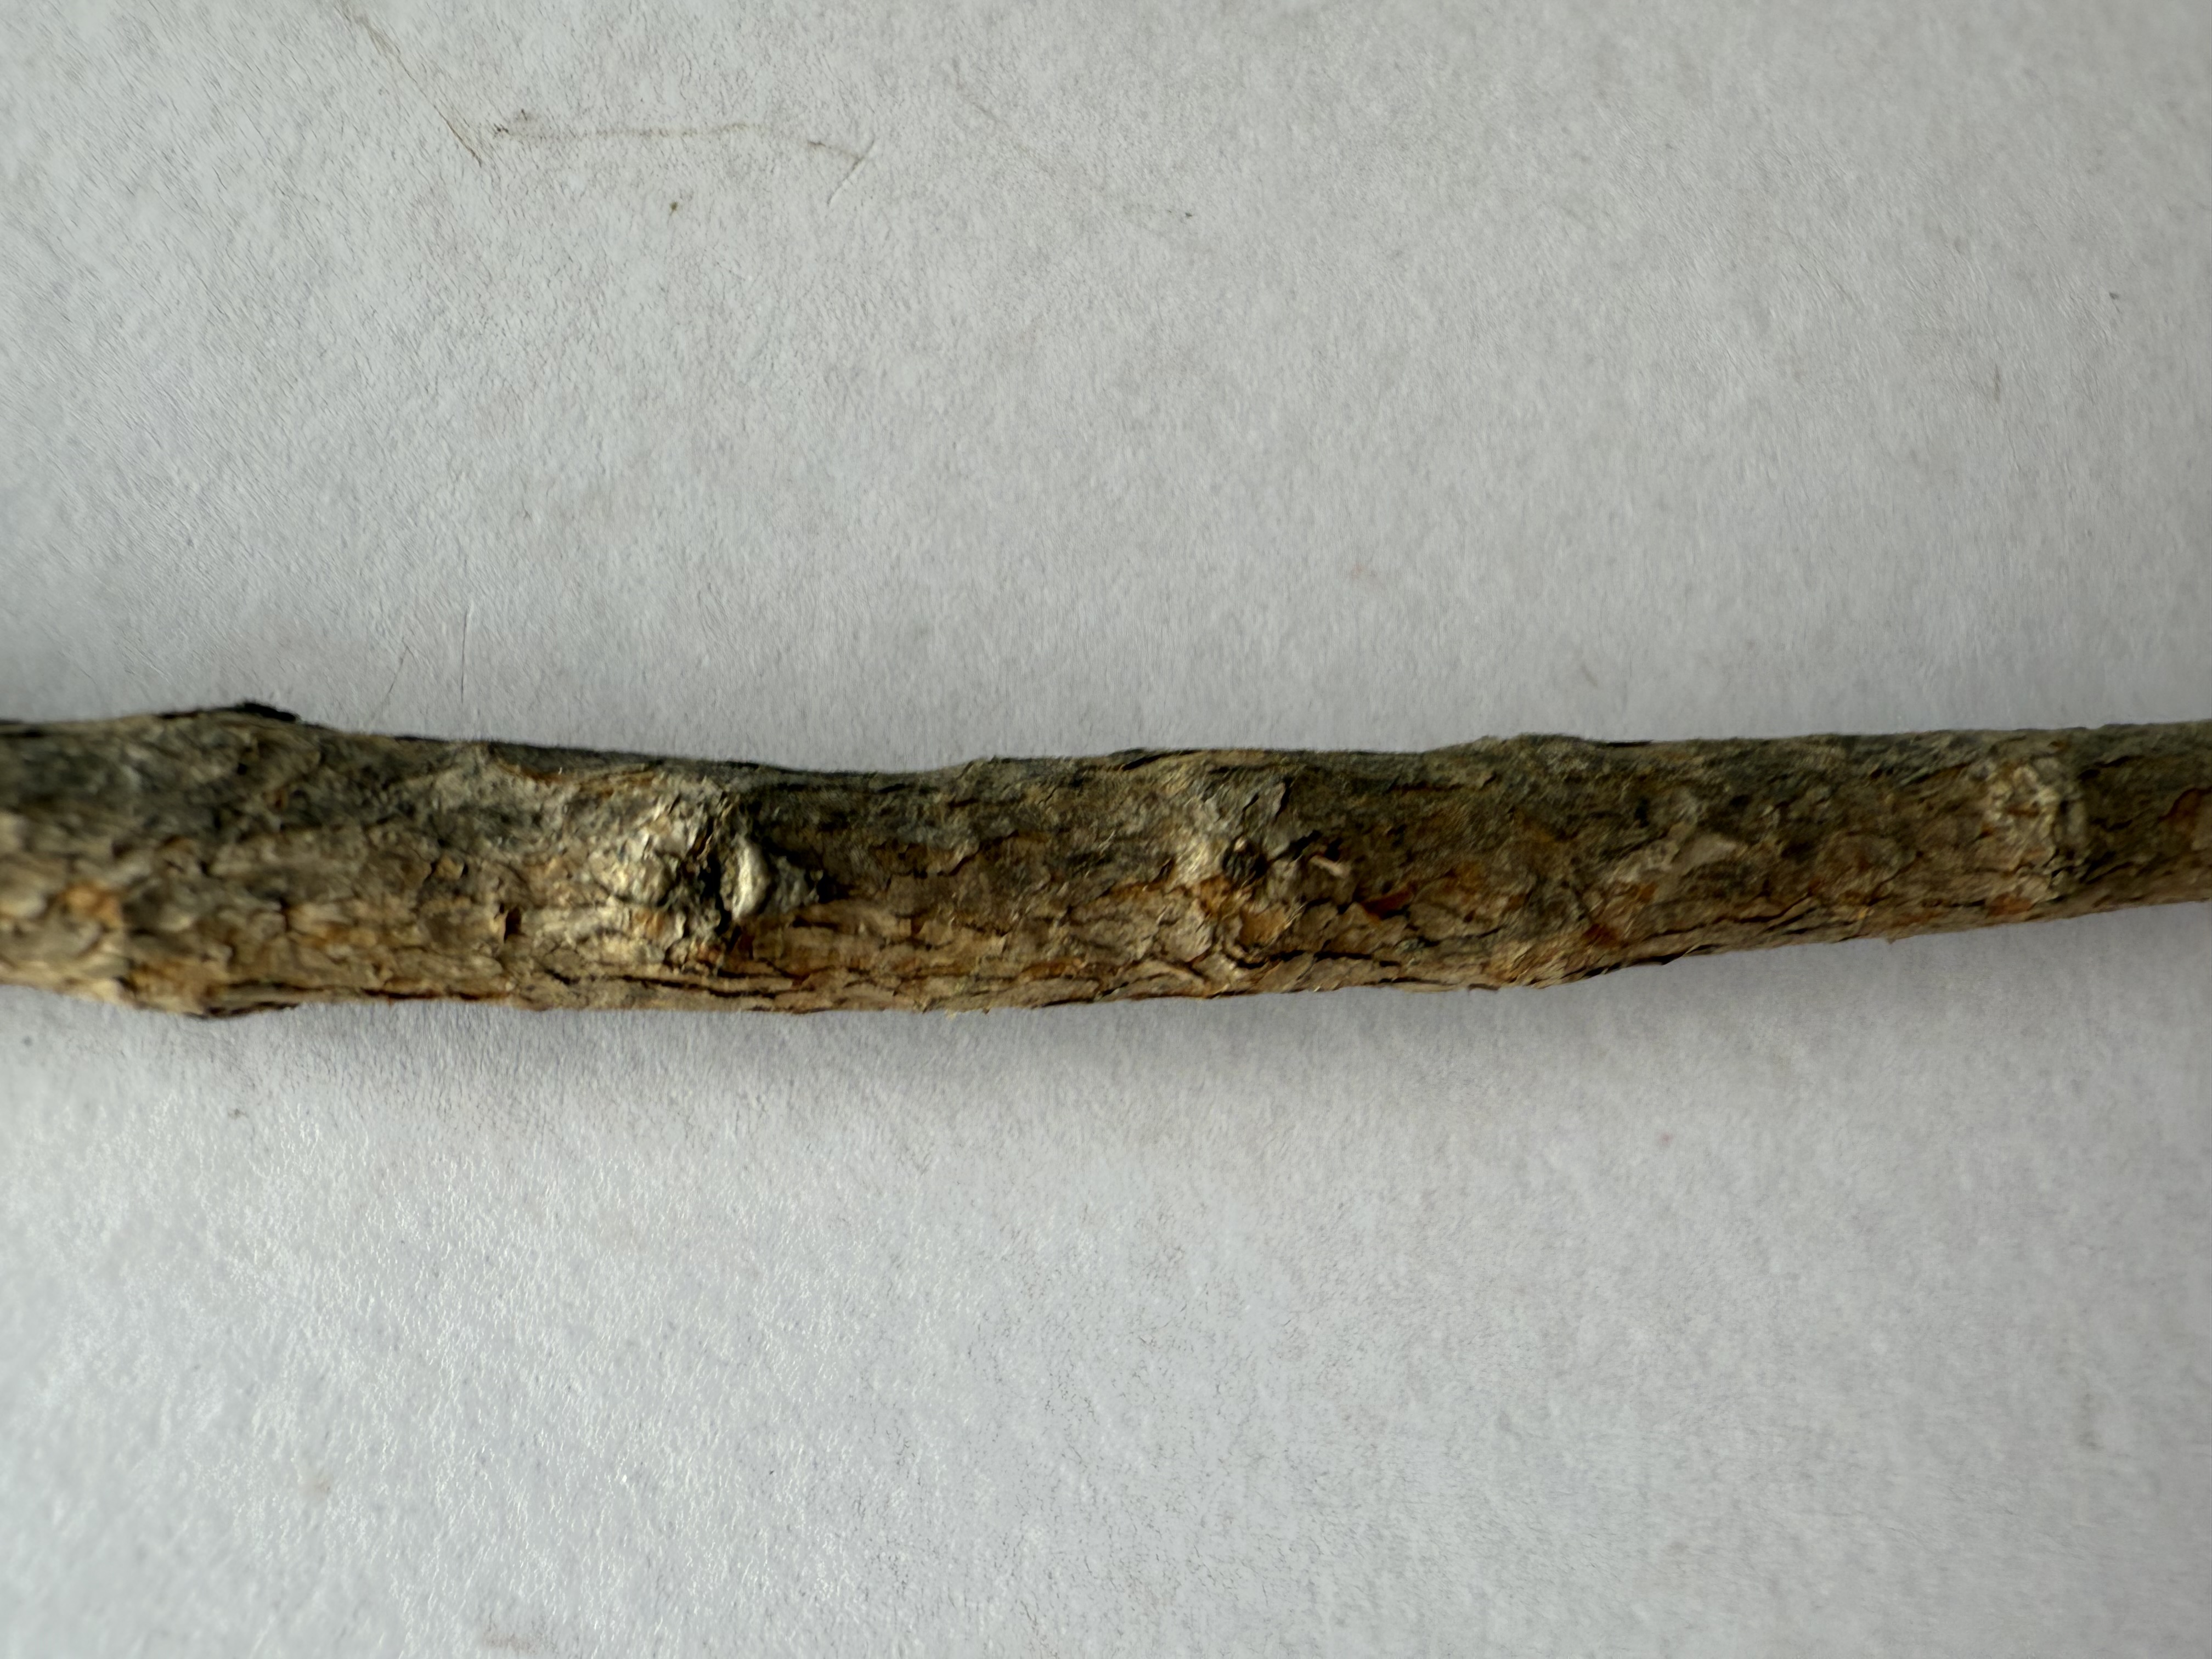
Variety: Feijoa